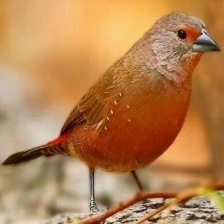
Species: AFRICAN FIREFINCH
Scientific name: LAGONOSTICTA RUBRICATA
ImageNet parent category: house_finch